Viva Knievel!

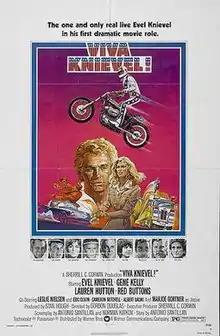
Theatrical release poster

Viva Knievel! is a 1977 American action film directed by Gordon Douglas and starring Evel Knievel (as himself), Gene Kelly and Lauren Hutton, with an ensemble supporting cast including Red Buttons, Leslie Nielsen, Cameron Mitchell, Frank Gifford, Dabney Coleman and Marjoe Gortner.